Center for Inquiry

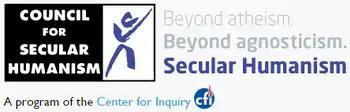
Logo of the Council for Secular Humanism (CSH)

The center promotes critical inquiry into the foundations and social effects of the world religions. Since 1983, initially through its connection with Committee for the Scientific Examination of Religion, it has focused on such issues as fundamentalism in Christianity and Islam, humanistic alternatives to religious ethics, and religious sources of political violence. It has taken part in protests against religious persecution around the world and opposes religious privilege, for example benefits for clergy in the US Tax Code. In 2014 and 2017, respectively, the CFI won two lawsuits compelling the states of Illinois and Indiana to allow weddings to be performed by officiants who are neither religious clergy nor government officials. A similar lawsuit challenging the constitutionality of marriage law in Texas was dismissed in August 2019.